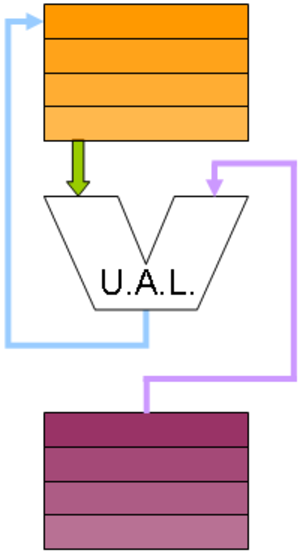
Le jeu d'instructions est l'ensemble des instructions machines qu'un processeur d'ordinateur peut exécuter. Ces instructions machines permettent d'effectuer des opérations élémentaires ou plus complexes. Le jeu d'instructions définit quelles sont les instructions supportées par le processeur. Le jeu d'instructions précise aussi quels sont les registres du processeur manipulables par le programmeur.